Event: Nepal Earthquake
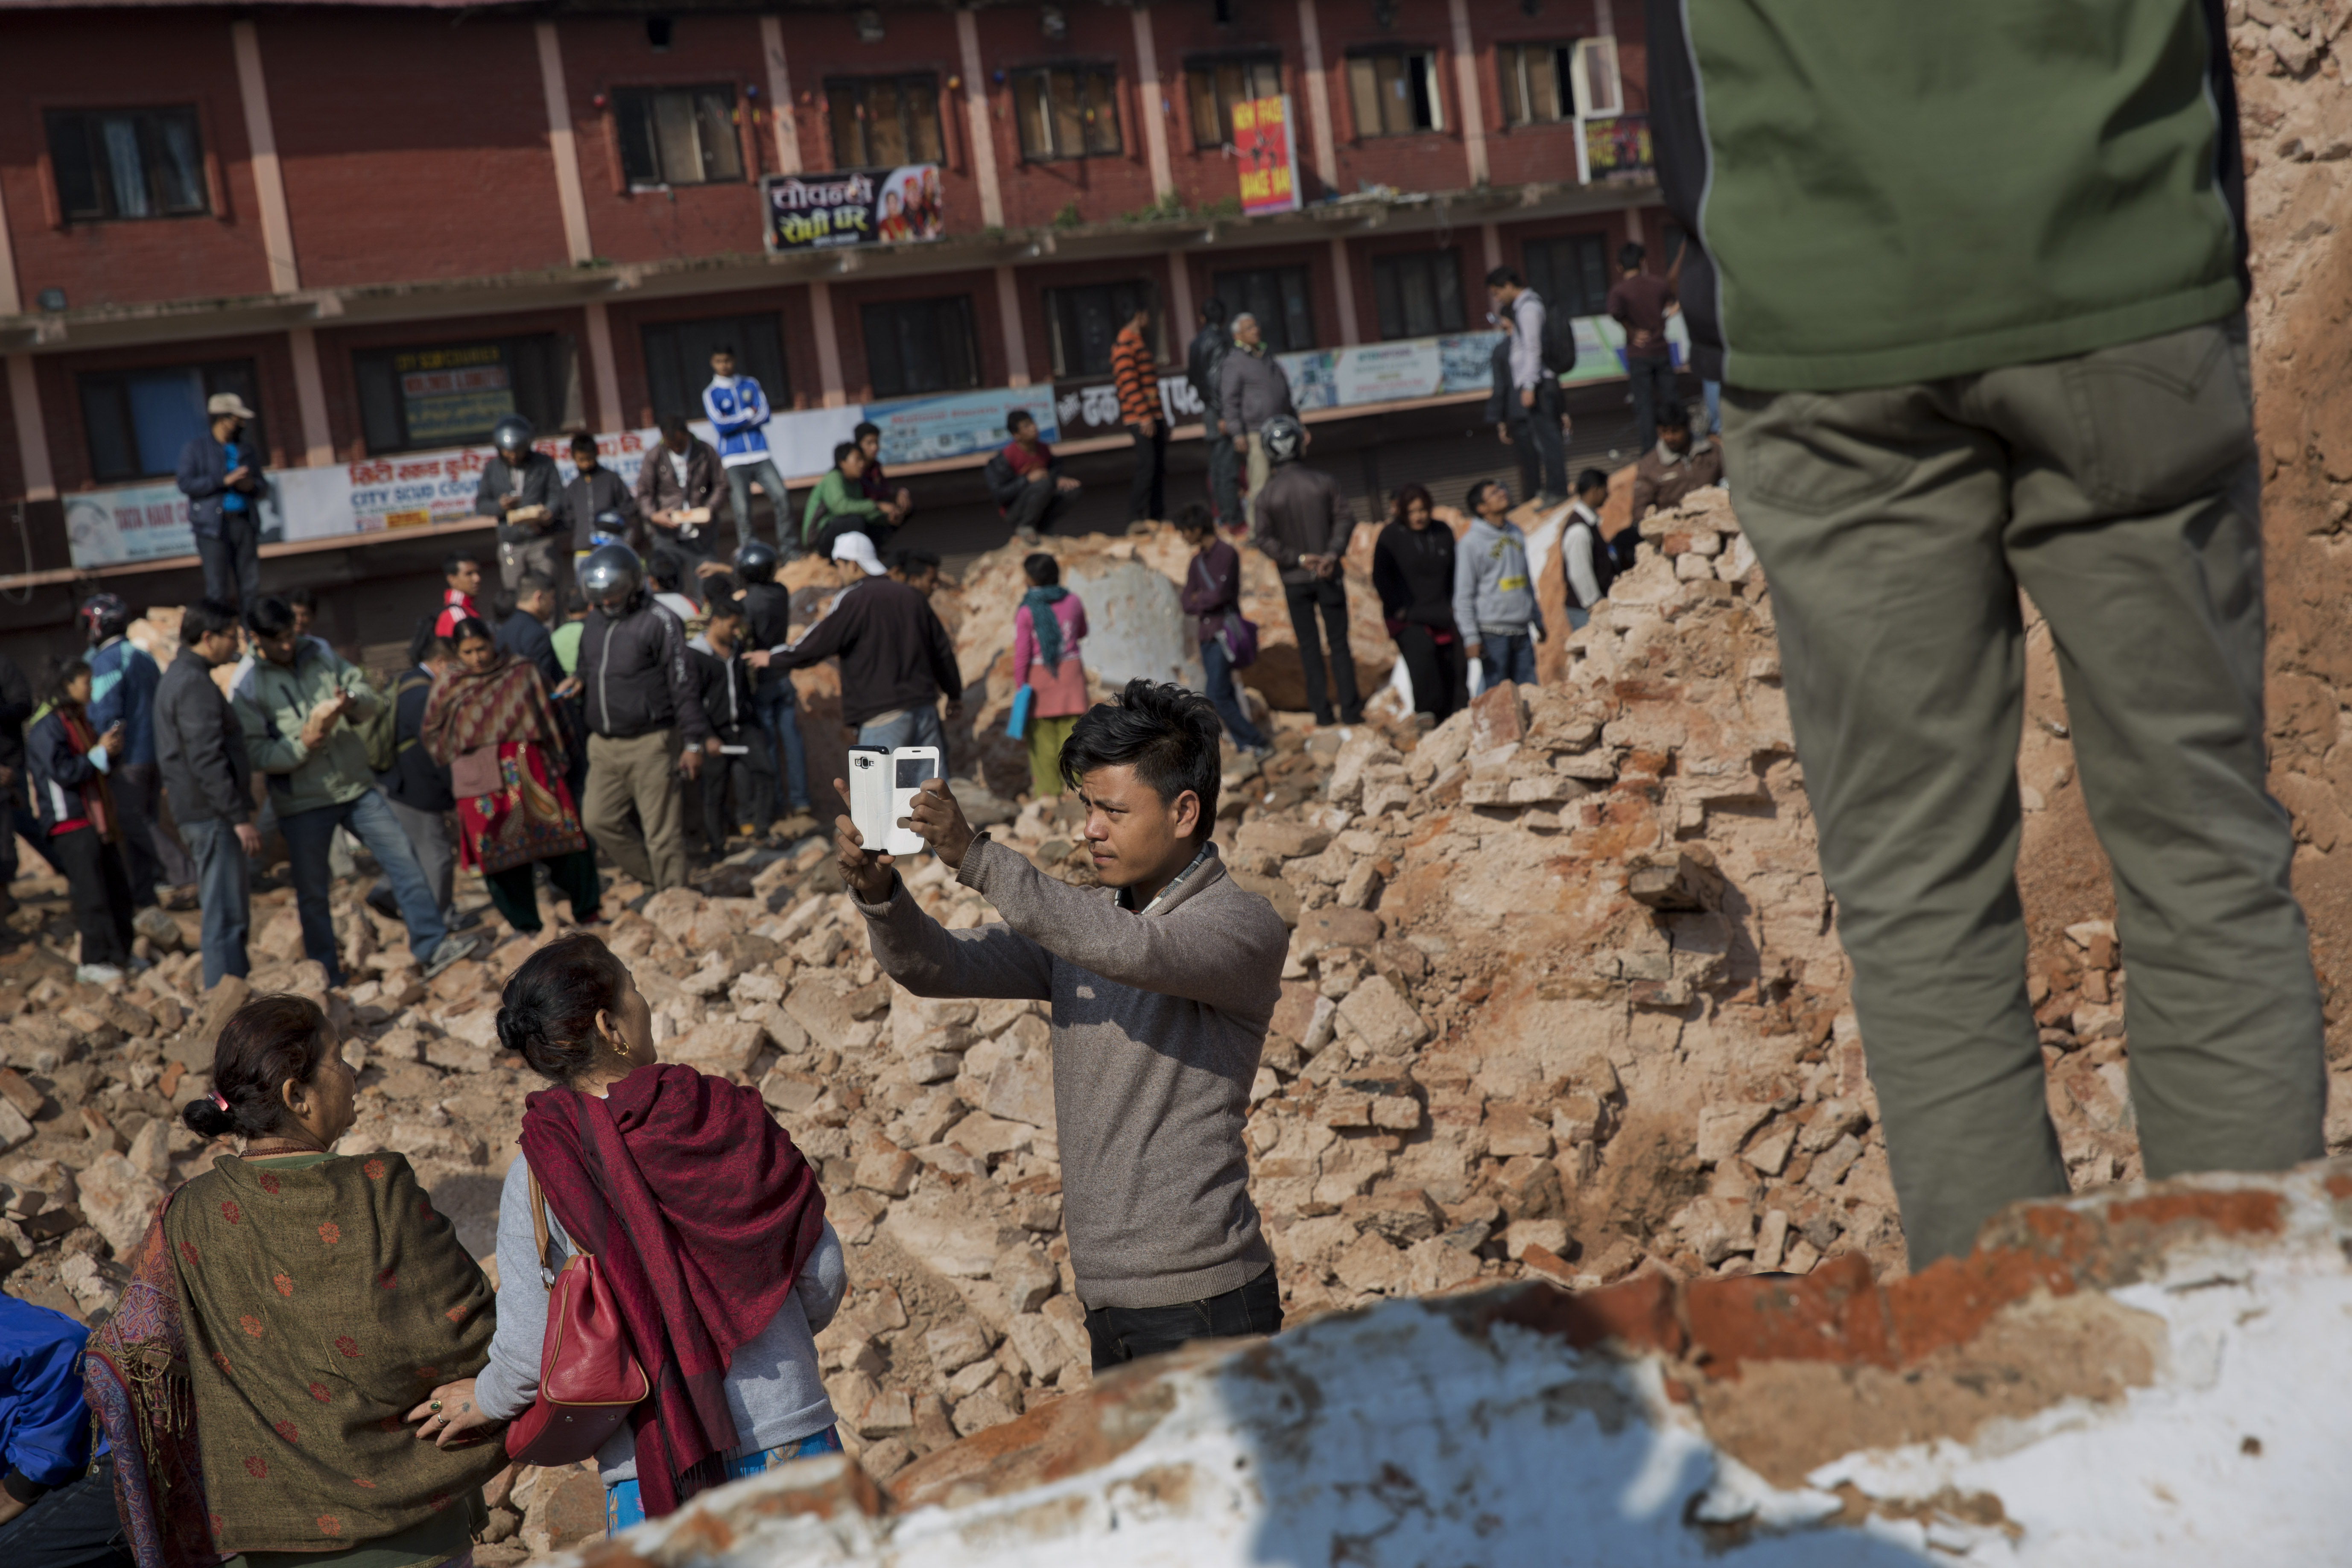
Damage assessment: damage